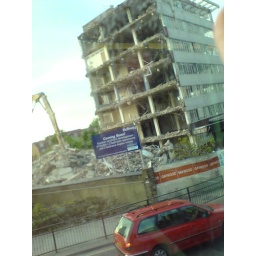
Demolition in South Harrow. Taken from bus window with crappy phone camera on way to work.